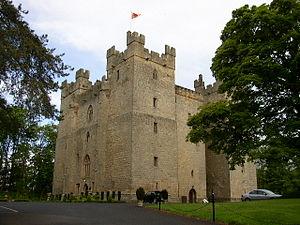
Le château de Langley est un château situé dans le comté de Northumberland au nord-est de l'Angleterre. Il est situé dans la vallée de la Tyne à 5 km au sud de Haydon Bridge.